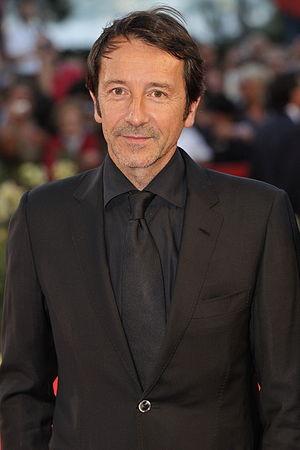
Cette page recense un certain nombre de personnalités nées ou ayant passé une partie notable de leur vie à Tours et dans le département d'Indre-et-Loire.